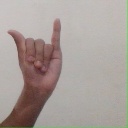
अक्षर: य